Vietnamese Americans in Boston

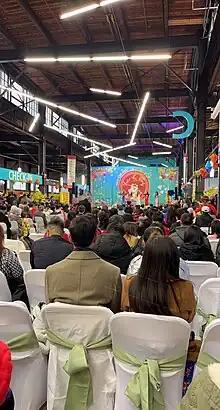
This is a Tet in Boston live performance in recognition of the year of the cat. This event took place on Sunday, January 15th, 2023 at Flynn Cruiseport.

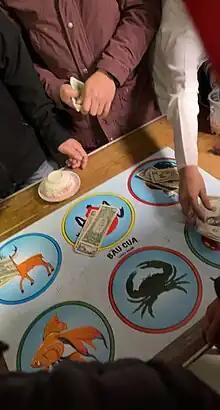
This is a Vietnamese Gambling game called Bau Cua. This game is typically played around New Years.

There is a large Vietnamese American population in Boston. As of 2012, Boston has the largest group of ethnic Vietnamese in Massachusetts. Other groups of Vietnamese are in Braintree, Chelsea, Everett, Lynn, Malden, Medford, Quincy, Randolph, Revere, and Weymouth. Vietnamese also live in more distant cities in the Boston combined statistical area and the area around Boston: Attleboro, Brockton, Fall River, Haverhill, Methuen, Lowell and Worcester.